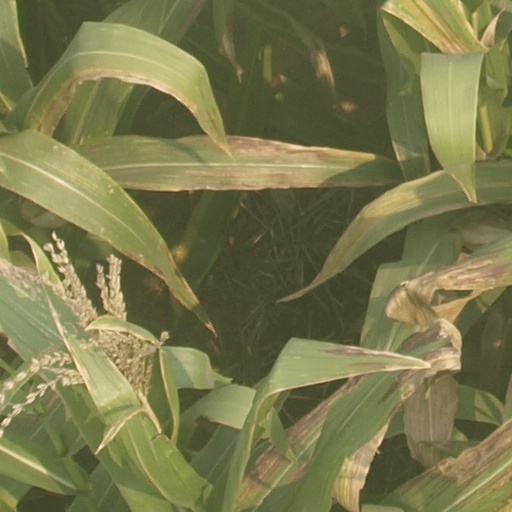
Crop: maize; corn